Kraich Valley Railway

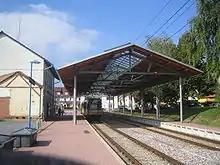
Menzingen station

In 1980, several new factories were established in Gochsheim, which led to a marked increase in freight traffic on the Kraich Valley Railway. The SWEG even had to buy a diesel locomotive to serve this market in 1982.